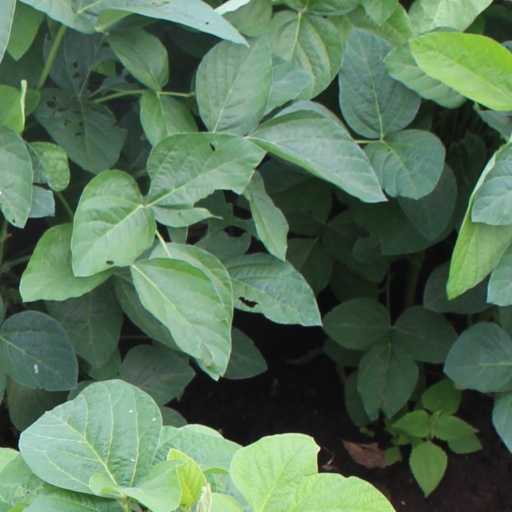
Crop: soybean